Lynmouth

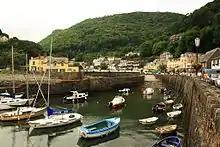
Lynmouth Harbour

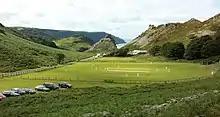
Lynton & Lynmouth Cricket Club

Lynmouth is a village in Devon, England, on the northern edge of Exmoor. The village straddles the confluence of the West Lyn and East Lyn rivers, in a gorge directly below the neighbouring town of Lynton, which was the only place to expand to once Lynmouth became as built-up as possible. The villages are connected by the Lynton and Lynmouth Cliff Railway, which works two cable-connected cars by gravity, using water tanks.